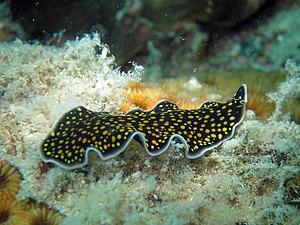
Libbie Henrietta Hyman est une zoologiste américaine, auteur d'un traité sur les invertébrés.
Thysanozoon nigropapillosum, le ver plat ciel étoilé, est une espèce de vers plats polyclades de la famille des Pseudocerotidae.